Kevin McDonald (footballer, born 1988)

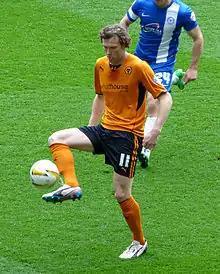
McDonald playing for Wolverhampton Wanderers in 2014

On 14 August 2013 McDonald moved to fellow League One club Wolverhampton Wanderers, signing a three-year contract for an undisclosed fee (reported to be £750,000). After making his Wolves debut as a substitute in a 2–1 win at Bristol City on 17 August 2013, he scored his first goal two weeks later in a 3–1 win at Port Vale on 31 August.